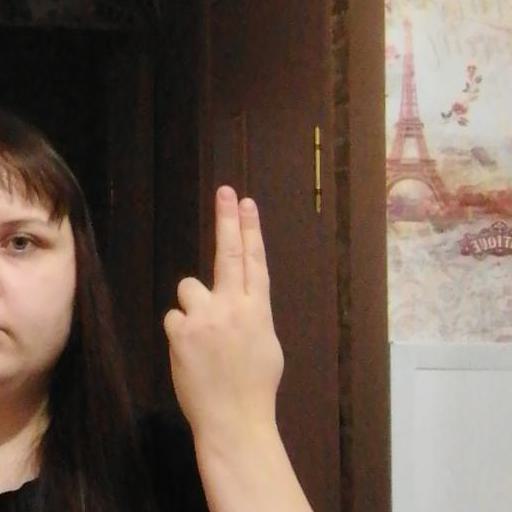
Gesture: two_up_inverted